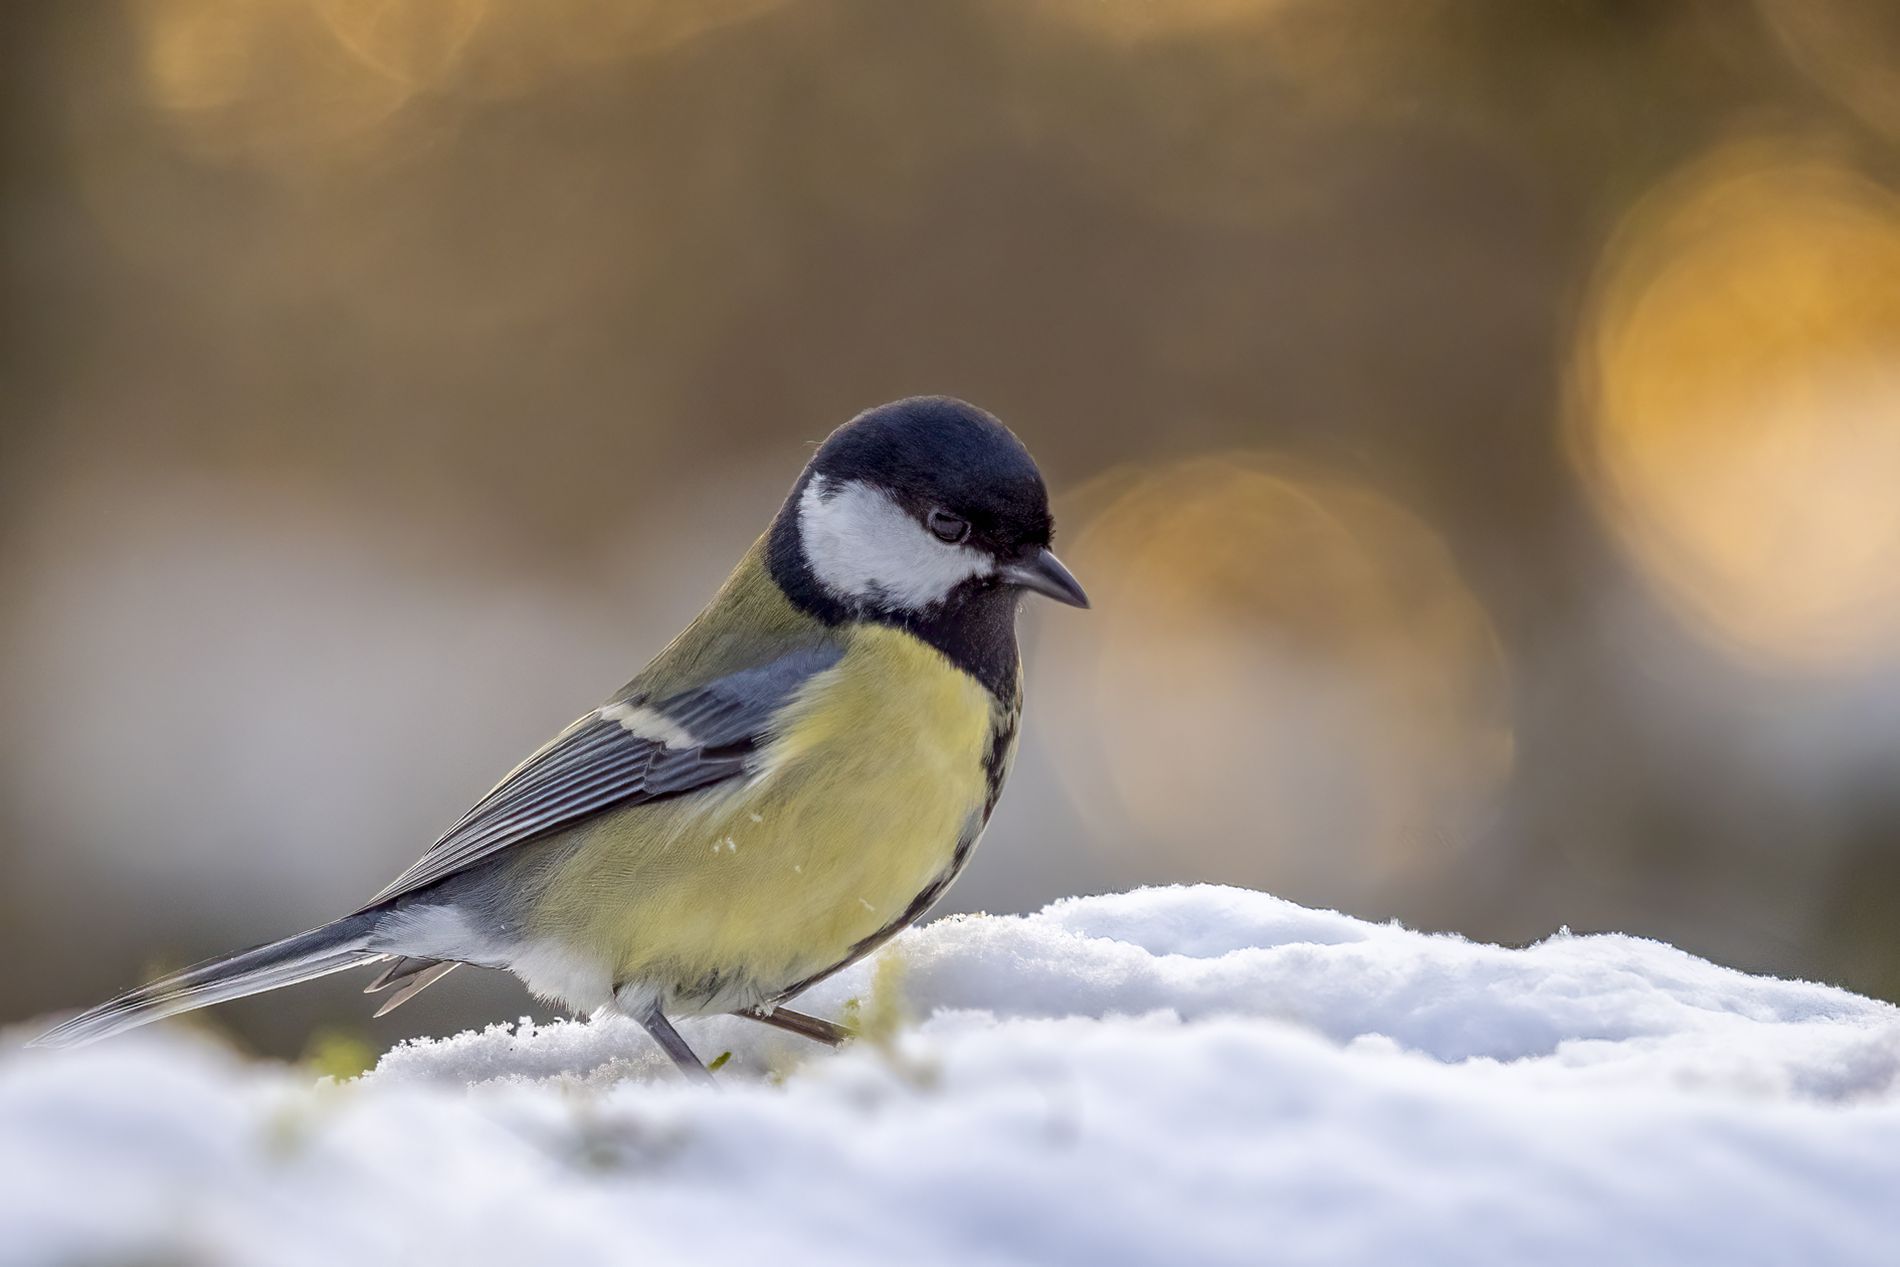
A Bird on Snow
This image showcases a great tit standing on the snow with its colored feathers, and the background is blurred.
A close-up portrait taken at eye level to focus on a great tit that has black, white, and yellow colors, with the bird standing on a patch of white snow, and a soft blurred background. The atmosphere of this photo is cold and calm.
Labels: Animal, Bird, Finch, Beak, Outdoors, Jay, Nature, Canary, Snow, Blur, Great tit
Camera: OLYMPUS CORPORATION E-M1MarkIII
Lens: OLYMPUS M.40-150mm F2.8
Aperture: F2.8
Exposure: 1/800 sec
ISO: 500
Focal length: 150.0 mm